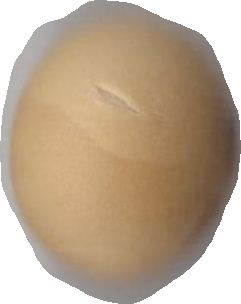
Variety: Dega